Timeline of Venice

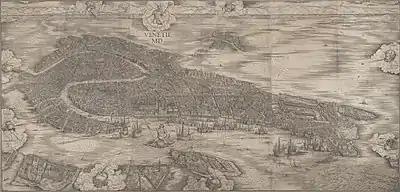
Jacopo de' Barbari's woodcut, the "View of Venice", 1500

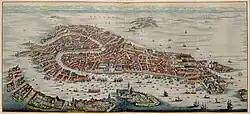
Venice in the late 17th and early 18th centuries

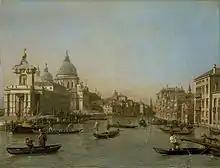
The Grand Canal in Venice, c. 1730

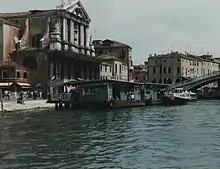
Venice in 1985.

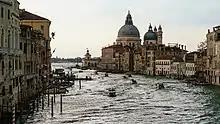
Venice in 2019

Timelines of other cities in the macroregion of Northeast Italy: